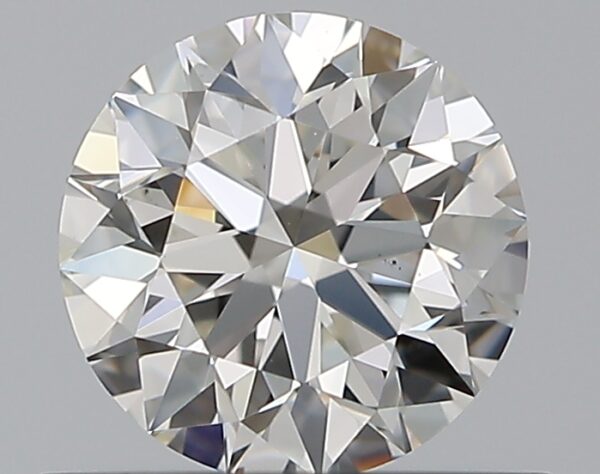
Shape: round
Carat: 0.6
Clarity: VS1
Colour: H
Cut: EX
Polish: EX
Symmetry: EX
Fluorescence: N
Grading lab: GIA
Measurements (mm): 5.35 x 5.38 x 3.37